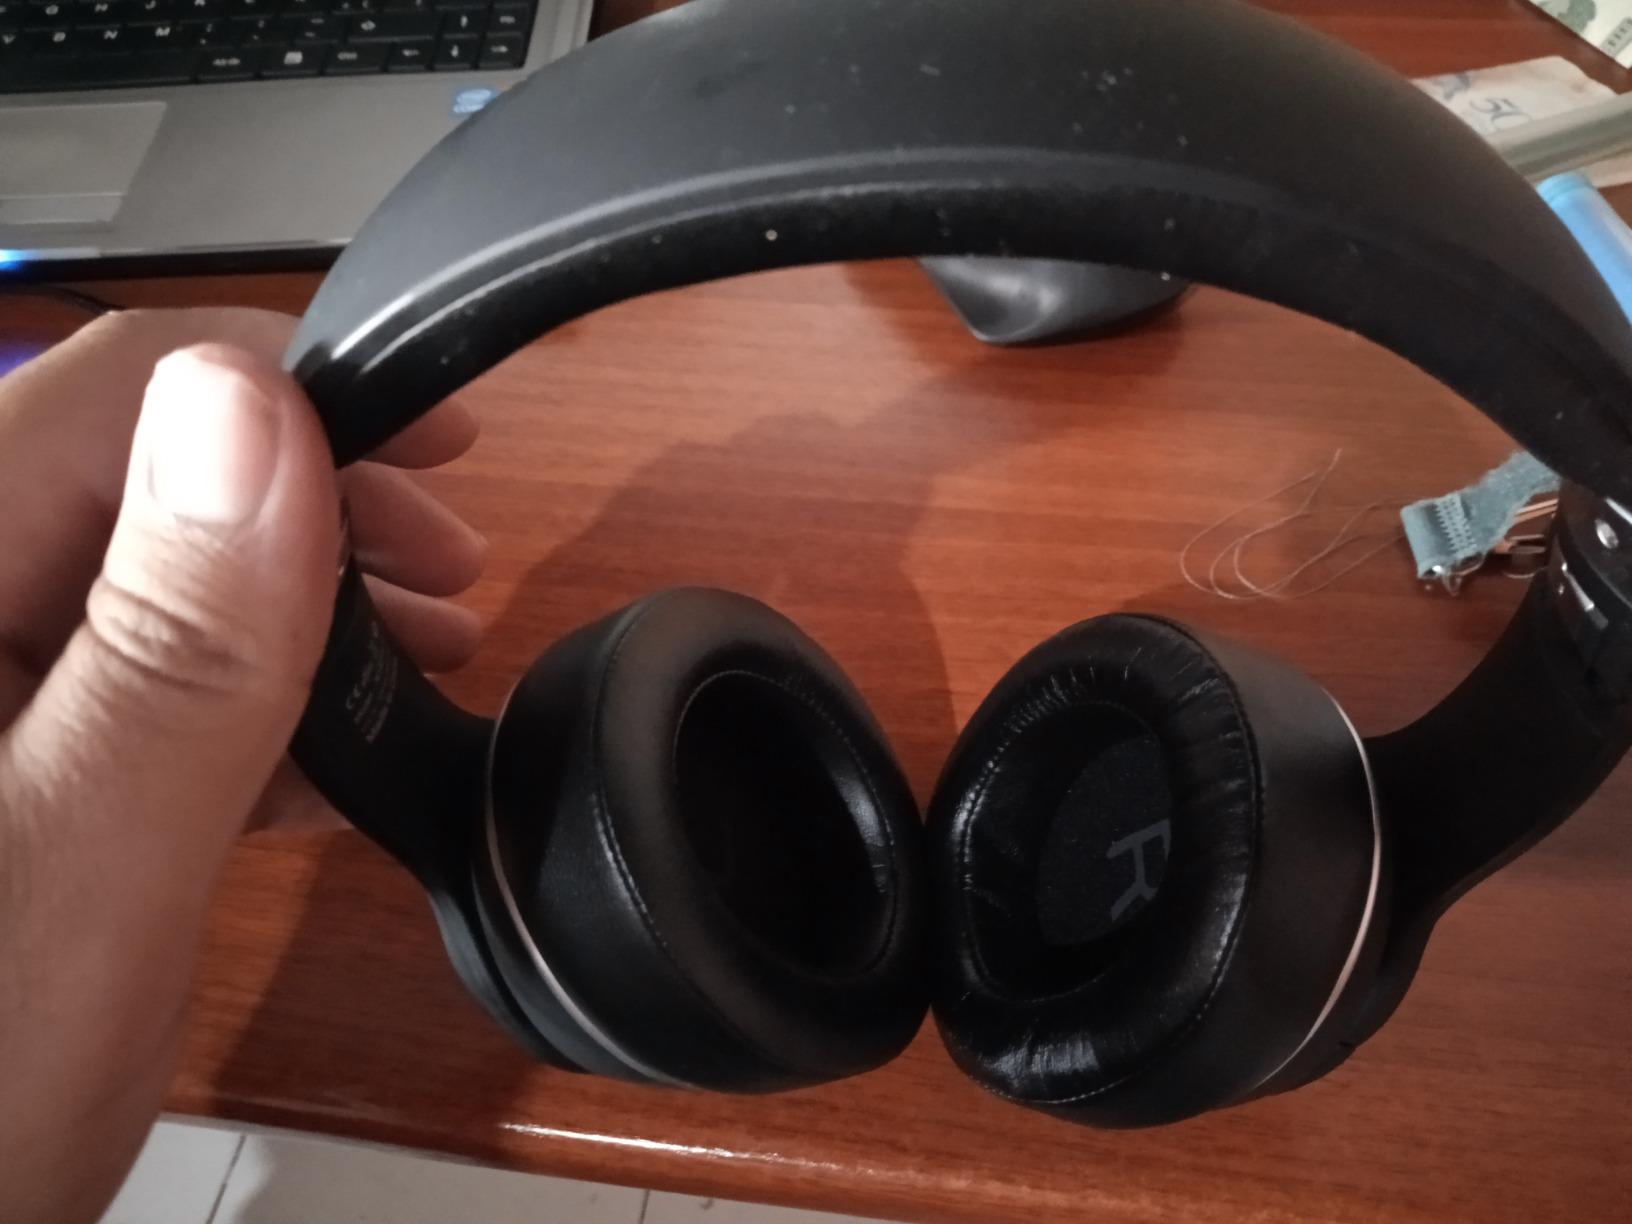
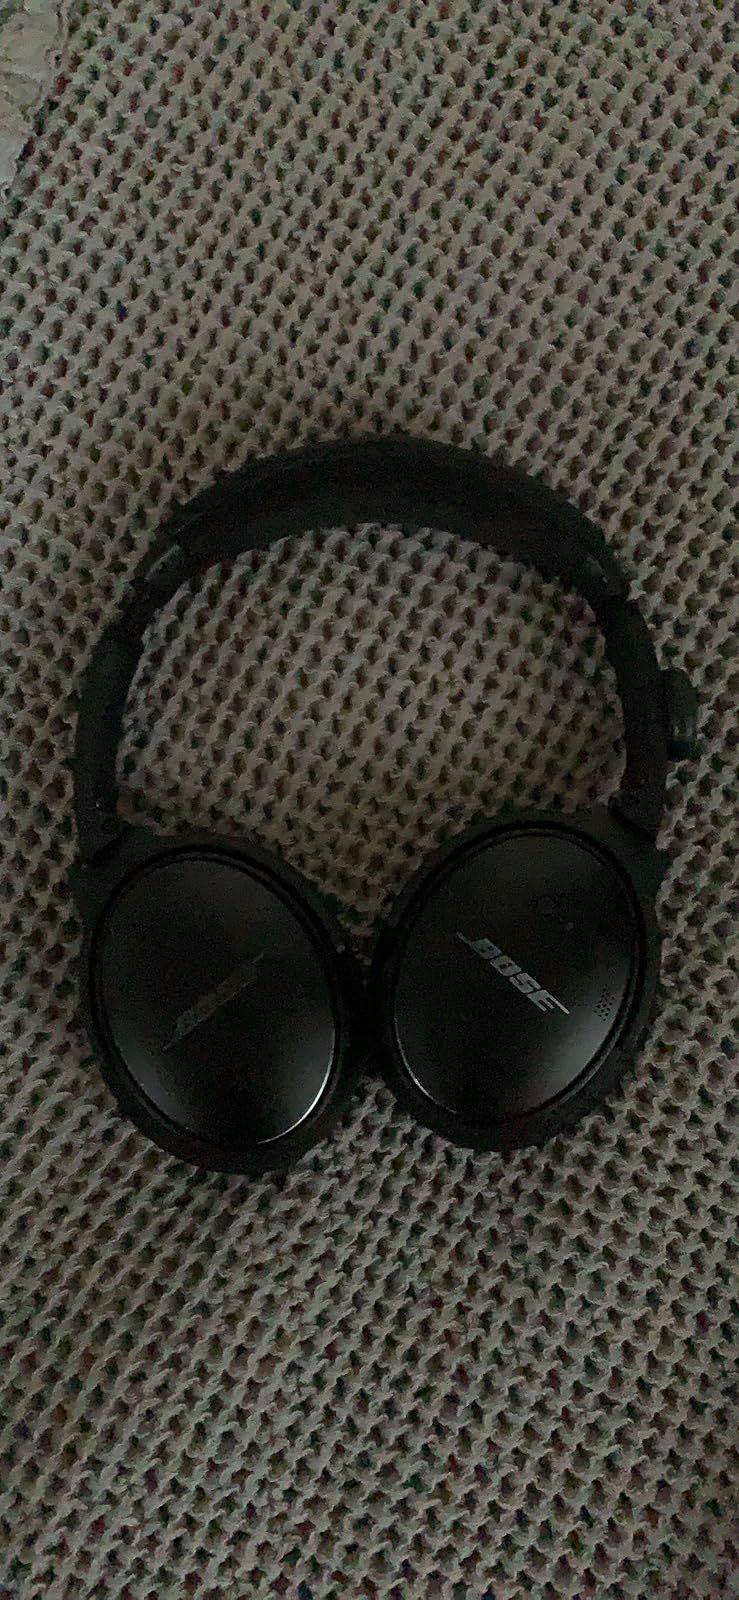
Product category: headphones
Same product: no